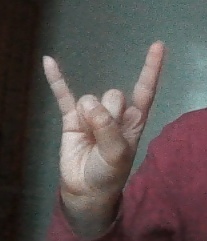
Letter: la